Ileana D'Cruz

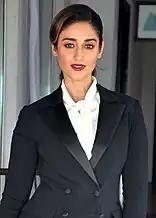
D'Cruz at an event for "Baadshaho", in 2017

Following a year hiatus, D'Cruz appeared opposite Akshay Kumar in the 2016 film "Rustom". The film emerged as the fourth highest-grossing Hindi film of the year, collecting more than 2 billion at the box office. D'Cruz played Cynthia Pavri, a character based on Sylvia Nanavati. Anna MM Vetticad noted, "Illeana D’Cruz looks stunning in the film and does a decent job, but her characterisation is troubling." In 2017, D'Cruz first played a talkative Punjabi girl in "Mubarakan", opposite Arjun Kapoor. The film was a moderate success at the box office. Saibal Chatterjee noted, ""Mubarakan" gives Ileana far more space than other actresses and she makes the most of the opportunity." In the next film, "Baadshaho", she played a Rajasthani princess (a character based on Gayatri Devi), opposite Ajay Devgn. Kriti Tulsiani found her performance to be "superficial and unconvincing". It was a box office failure.